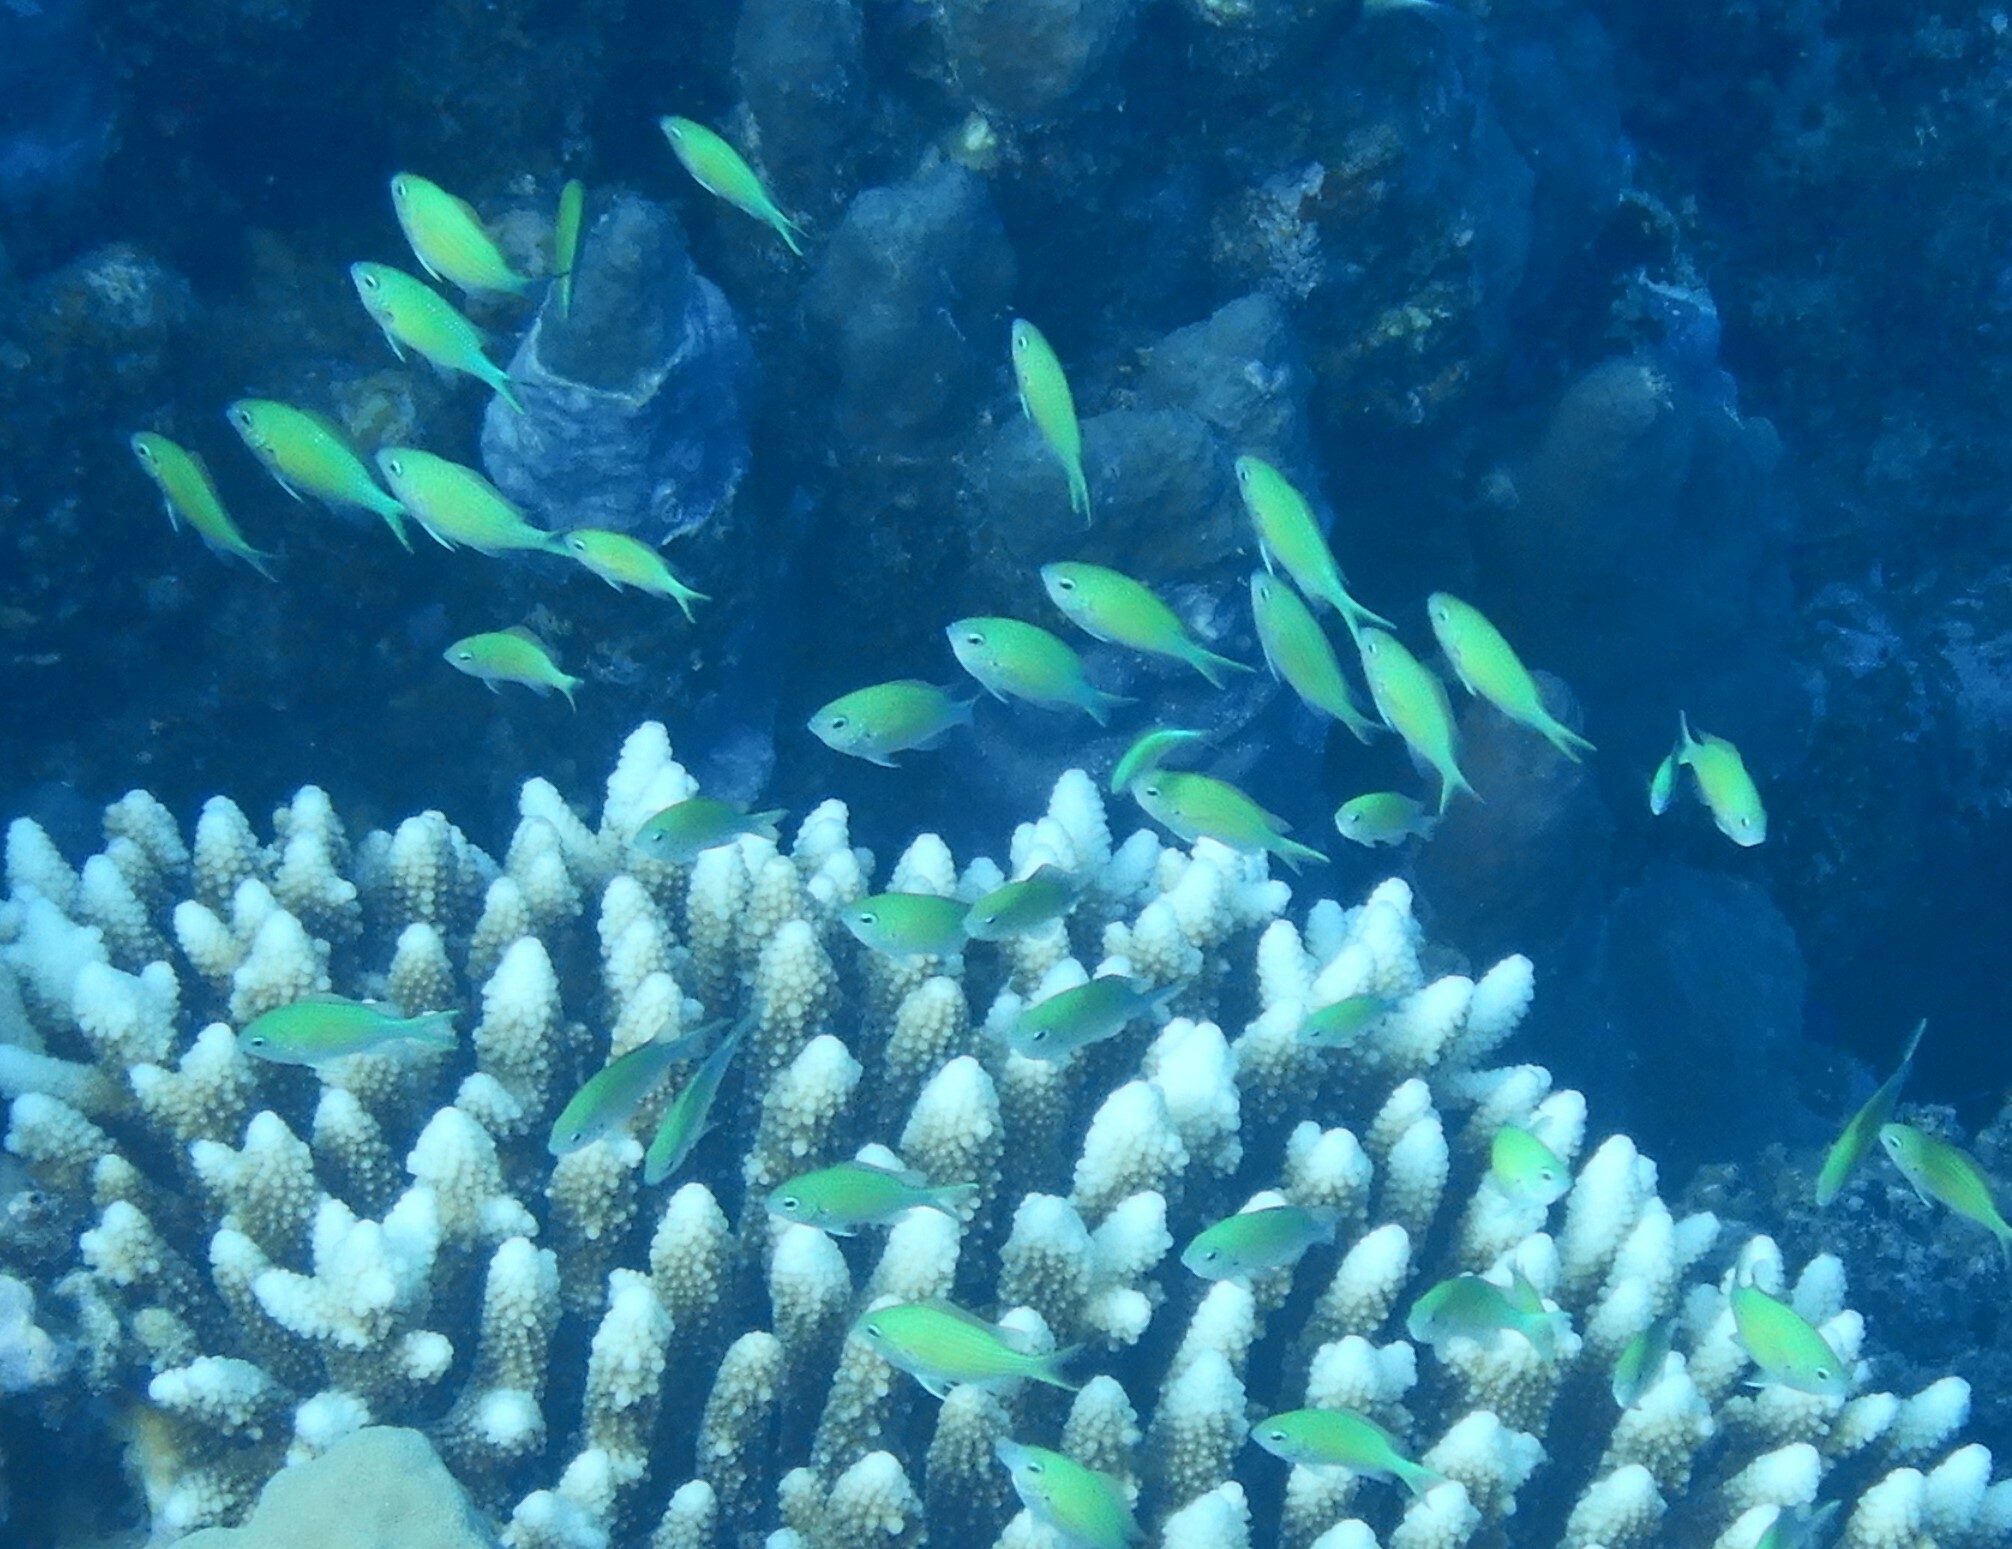
Chromis viridis (Blue-green Chromis)